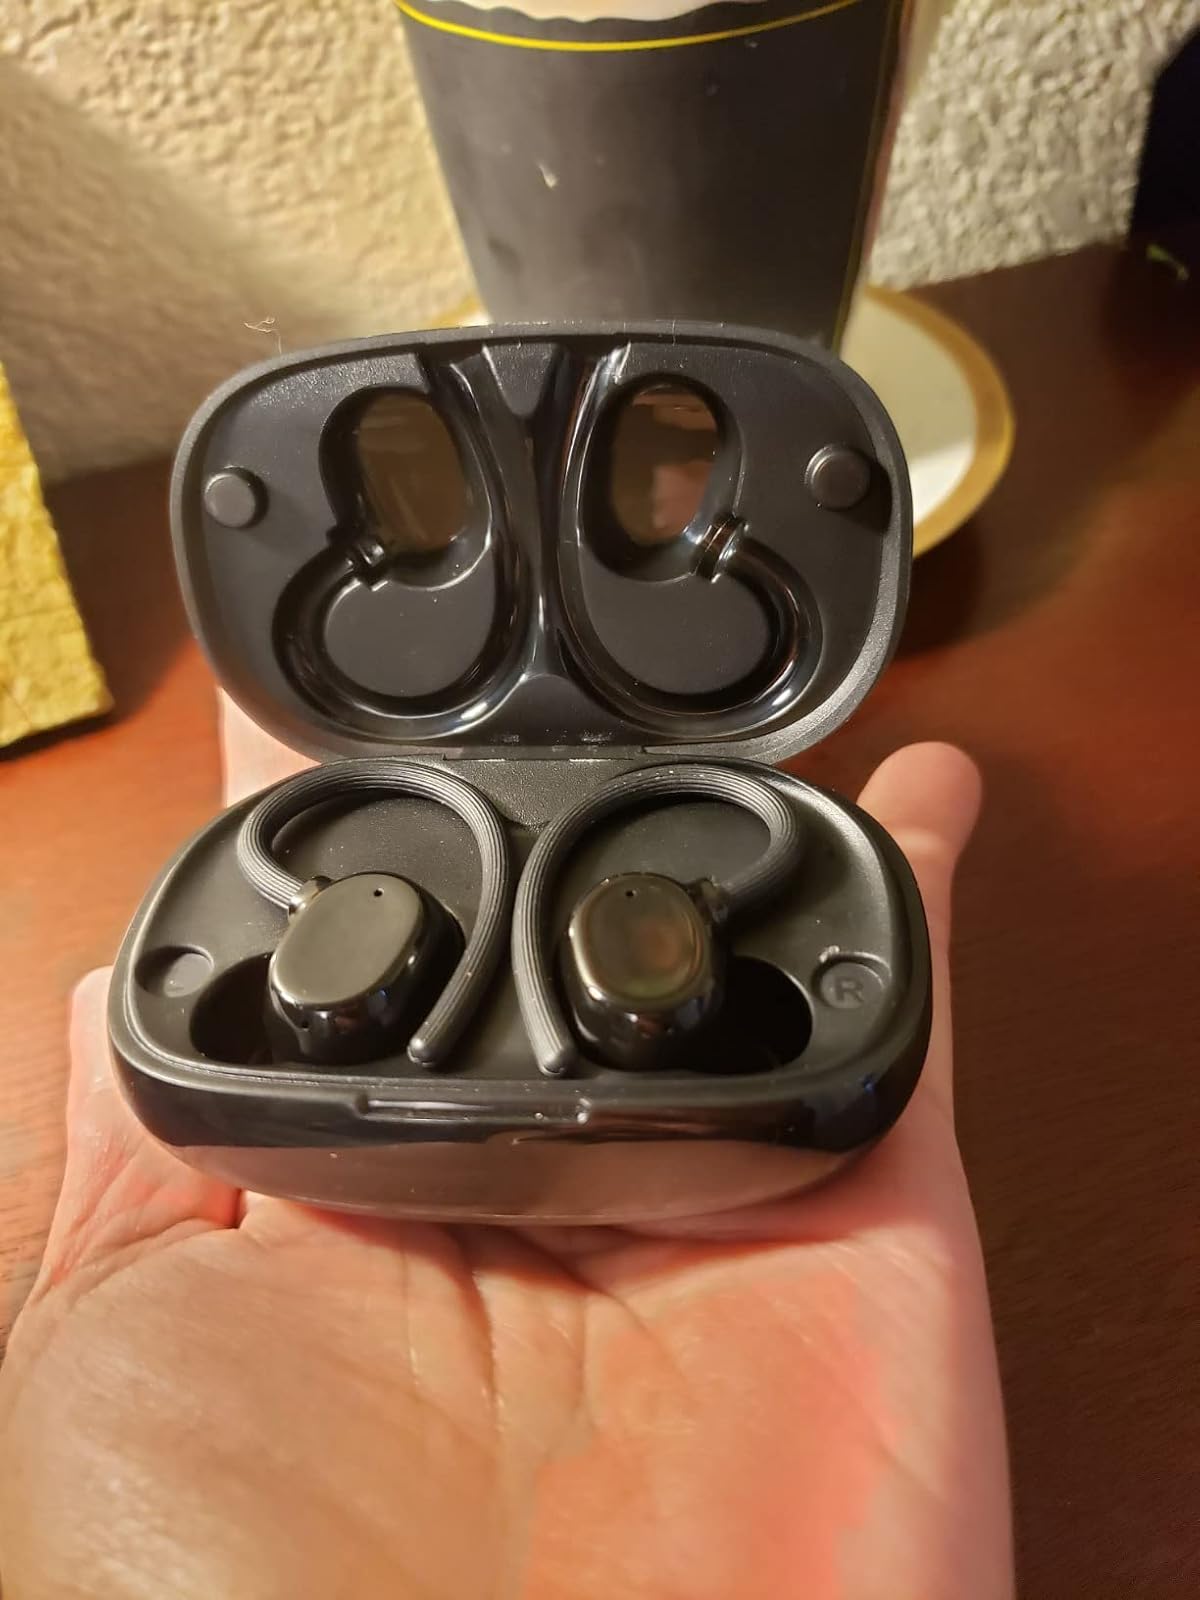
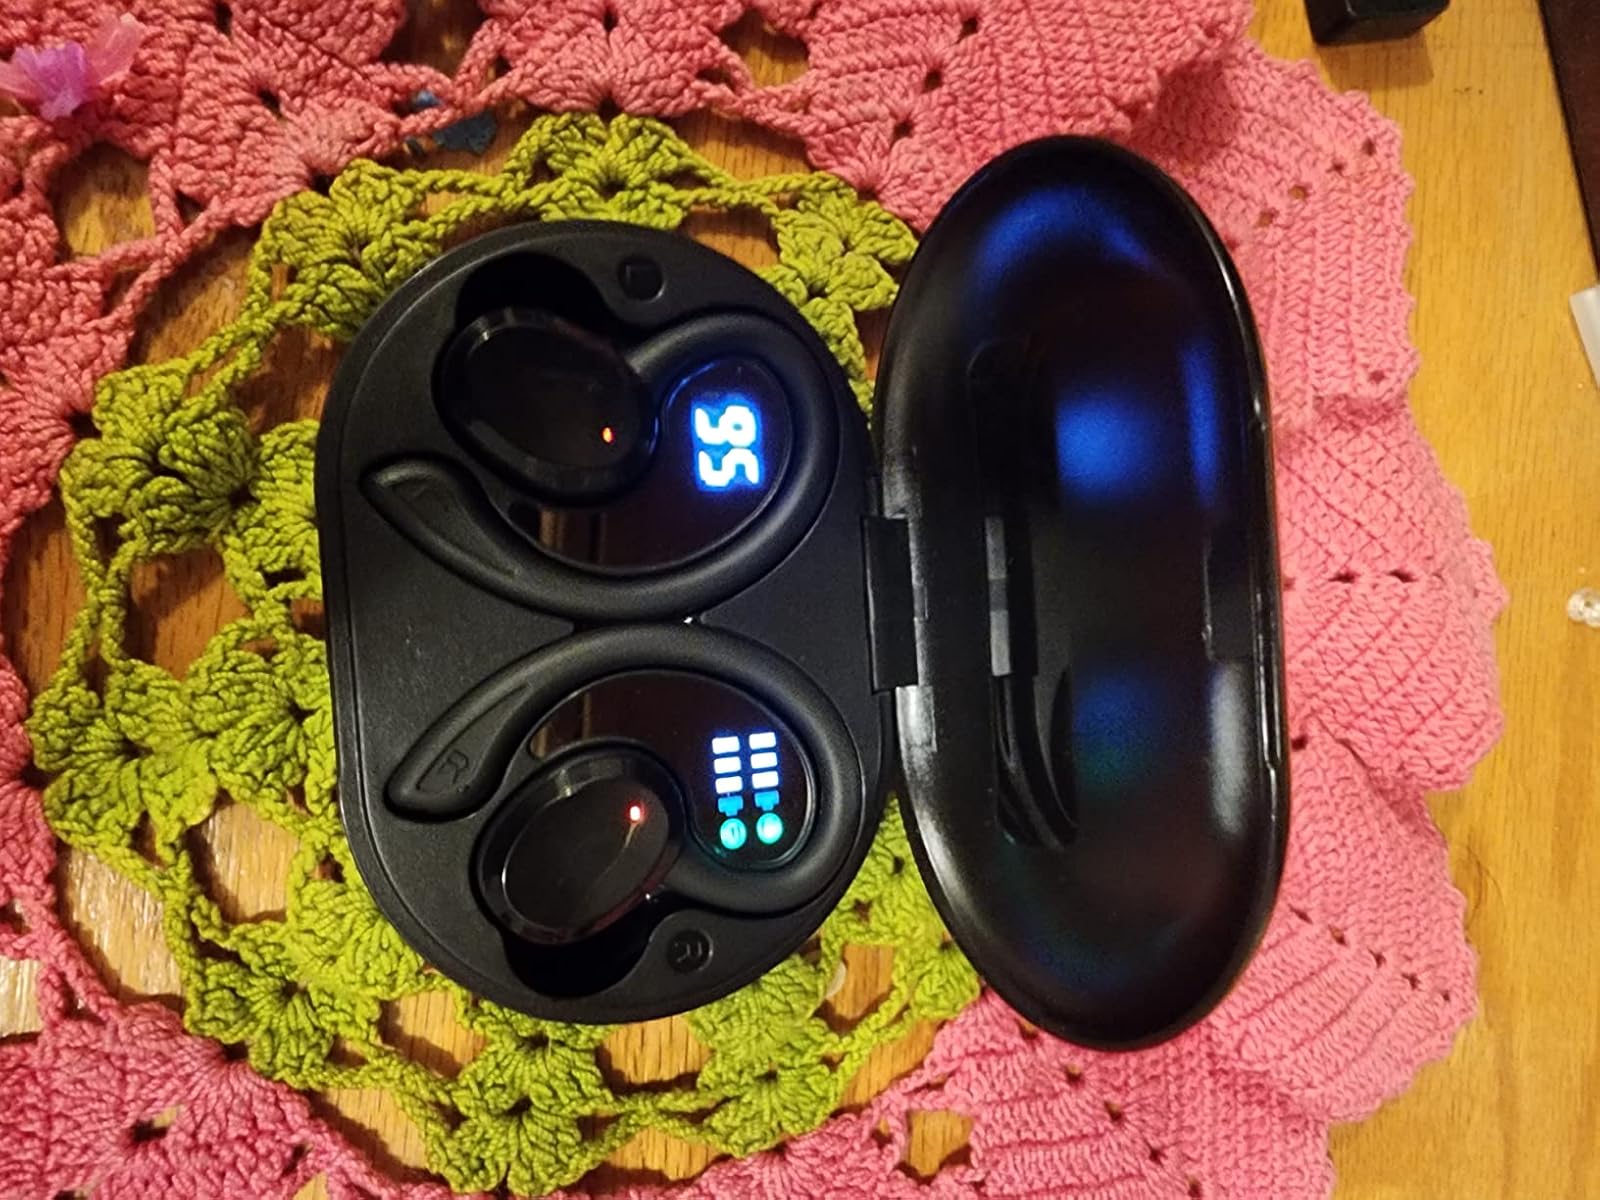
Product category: earbuds
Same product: no